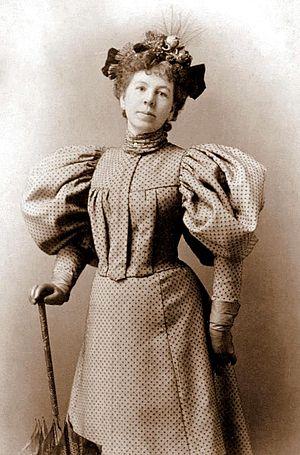
Clara Shortridge Foltz, née le 16 juillet 1849 probablement à New Lisbon en Indiana et morte le 2 septembre 1934 à Los Angeles, est la première avocate de la côte ouest des États-Unis.